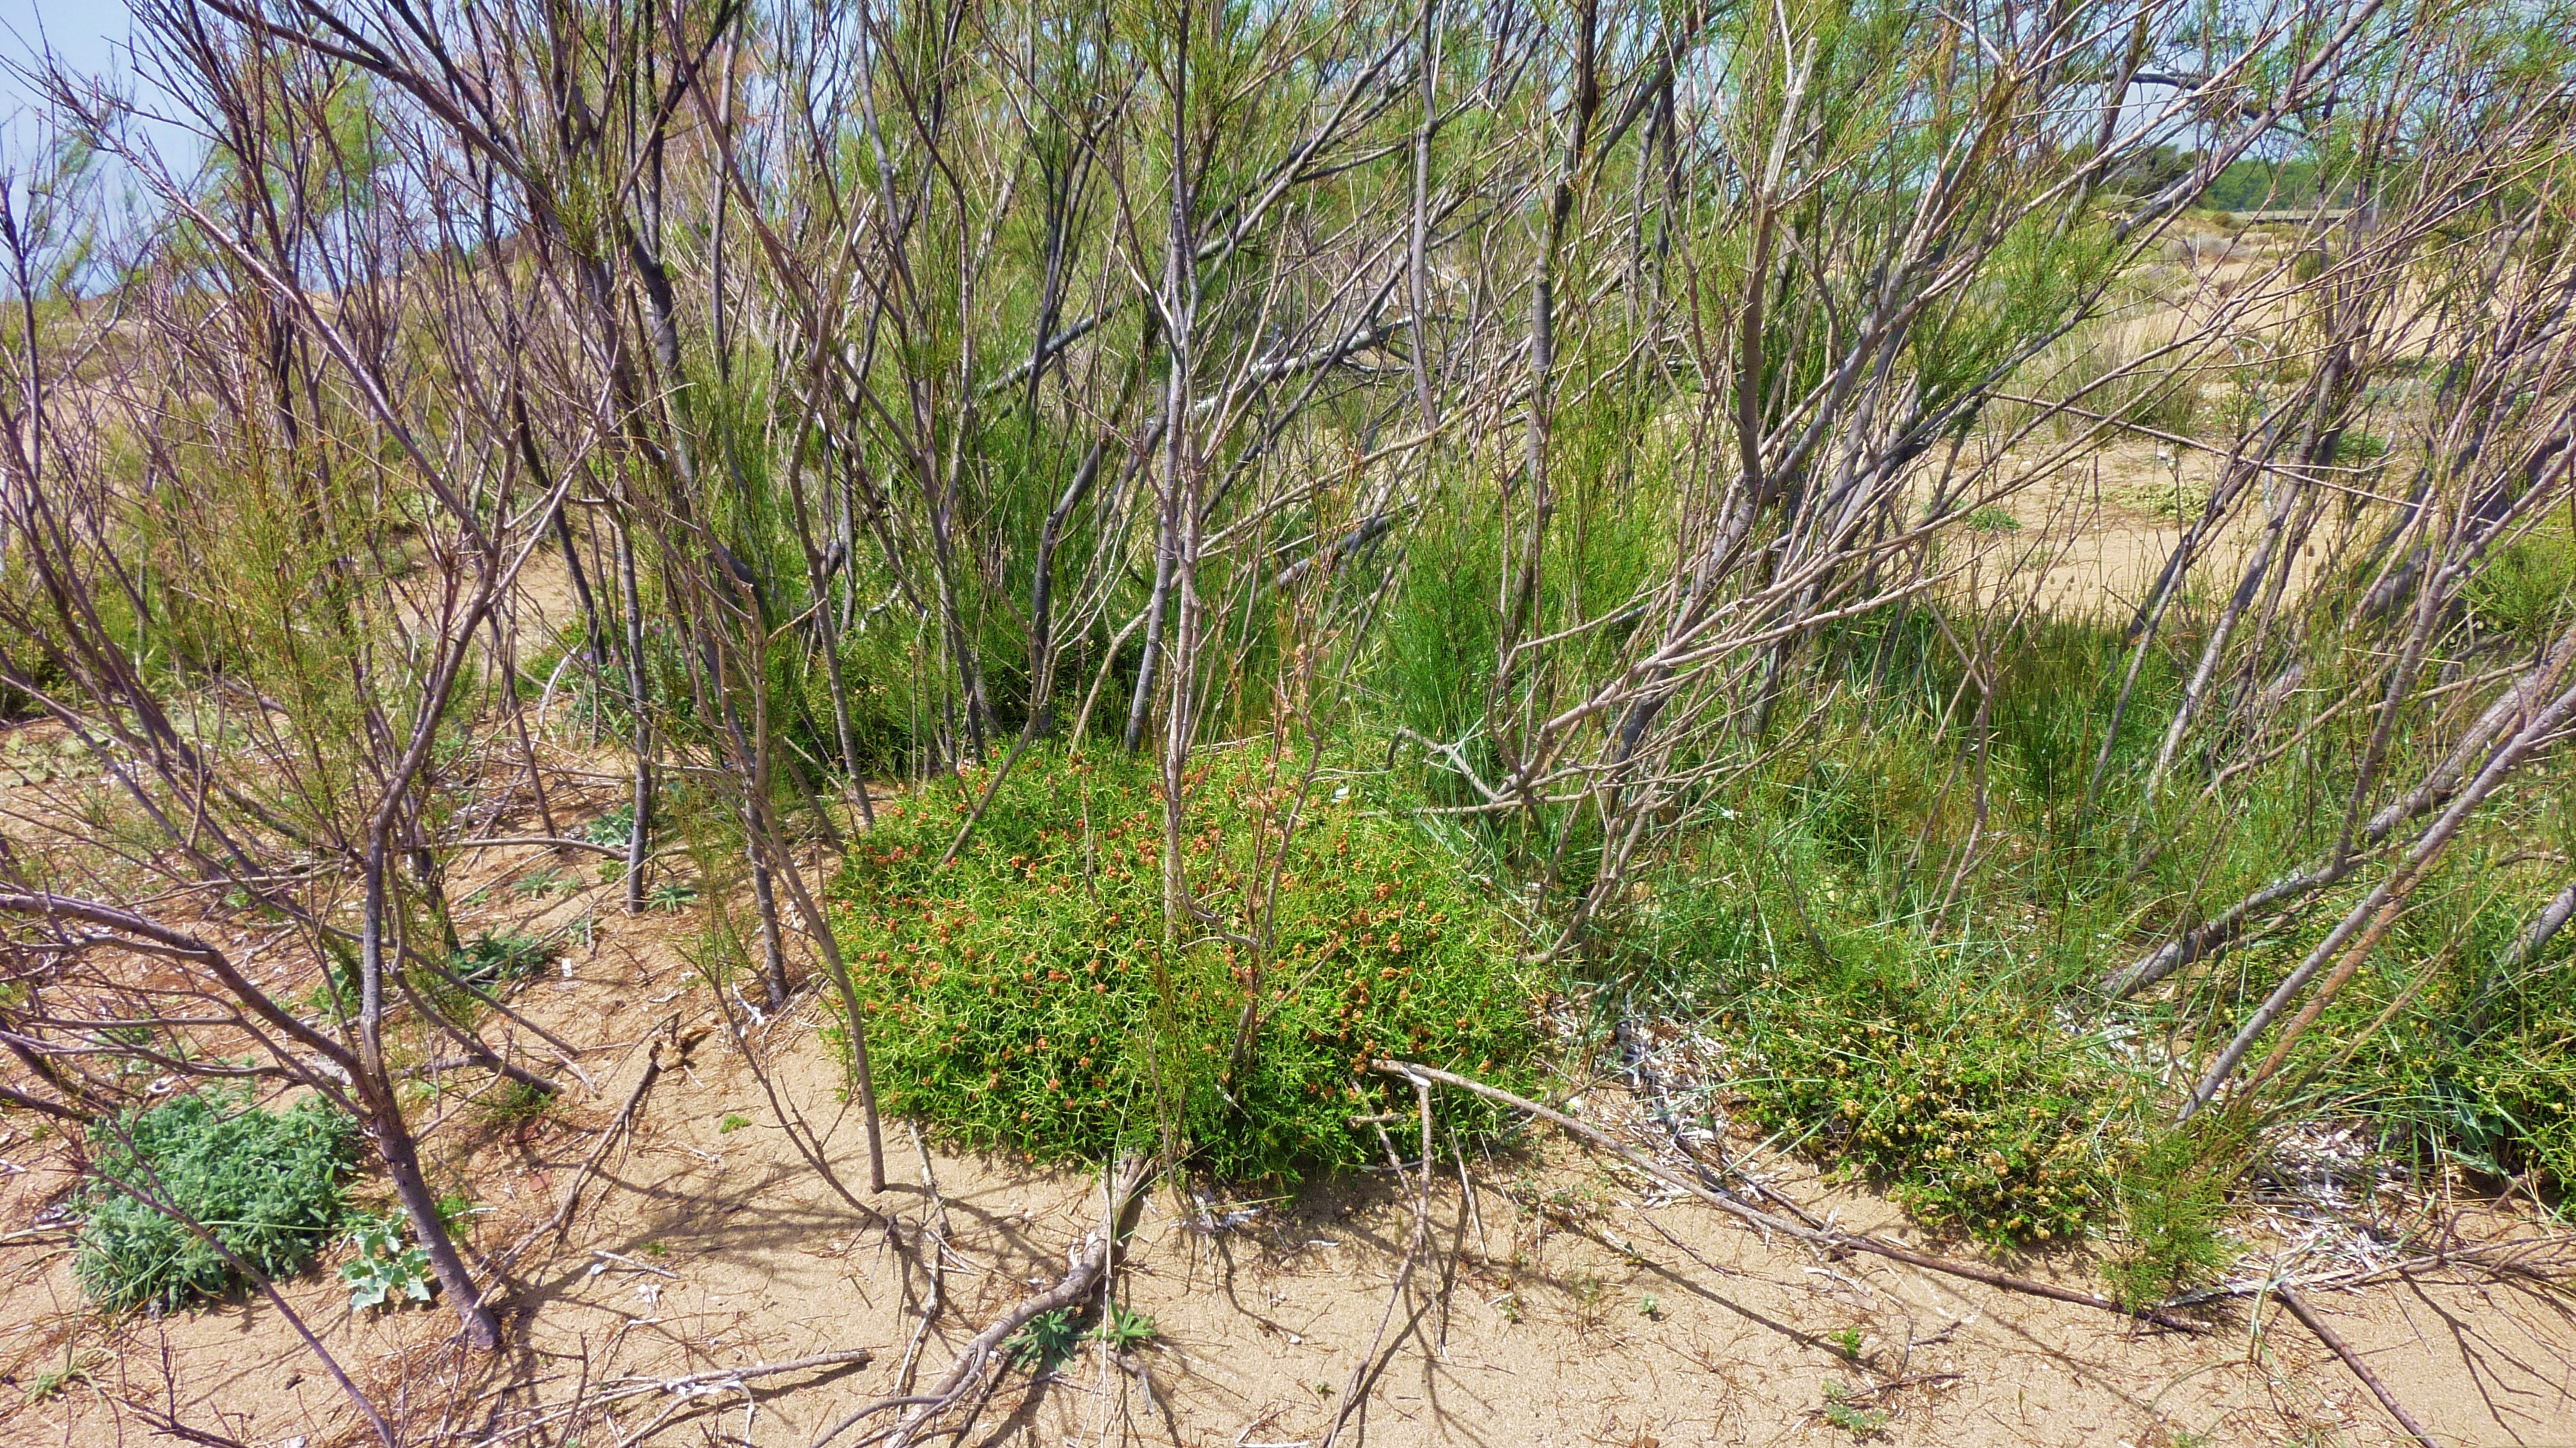
beach, sea, tree, nature, grass, plant, flower, herb, produce, soil, flora, vegetation, shrub, ecosystem, flowering plant, grass family, woody plant, land plant, shrubland